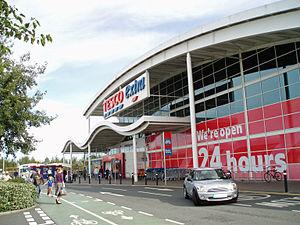
Cet article présente la liste d'enseignes de la grande distribution au Royaume-Uni, incluant les supermarchés, maxidiscompteurs, hypermarchés et les libres-services de gros et indiquant l'année de création dans le pays concerné et le nombre de magasins de l'enseigne.